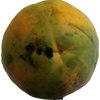
Label: papaya